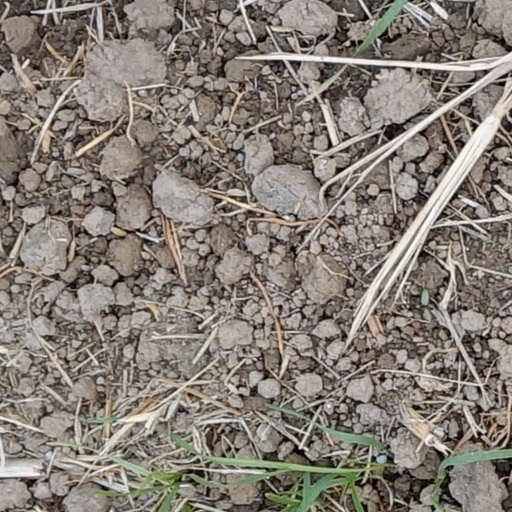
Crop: wheat